DoubleDave's Pizzaworks

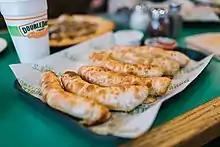
Famous Hand Made "Pepperoni Roll"

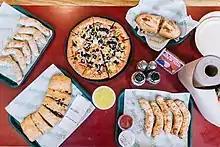
The Whole Pizzaworks

DoubleDave's Pizzaworks is a chain of pizza restaurants based in Austin, Texas. The first restaurant was founded by David Davydd Miller in College Station, Texas in 1984. Charles M. Thorp, Jr. is the CEO. In addition to several varieties of pizza the chain is famous for its 'Peproni Rolls'.